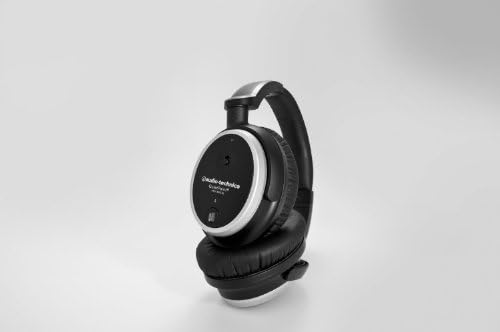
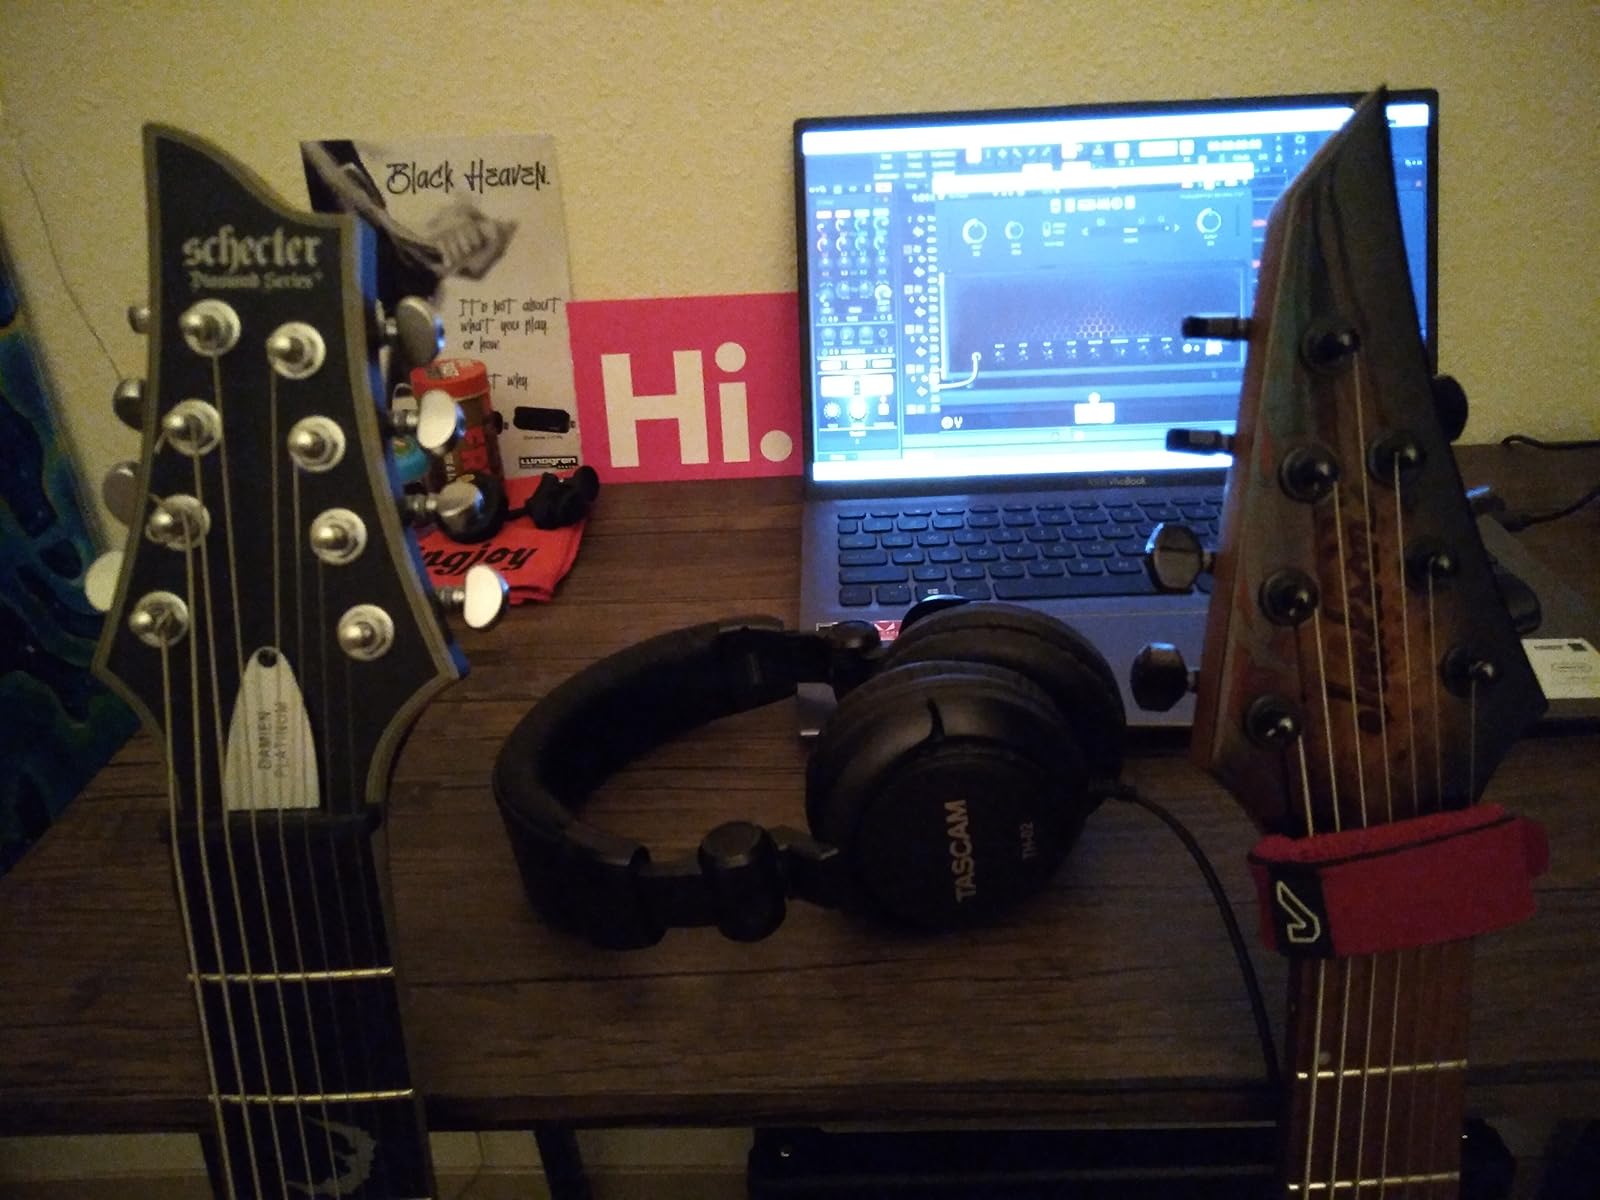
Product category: headphones
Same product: no